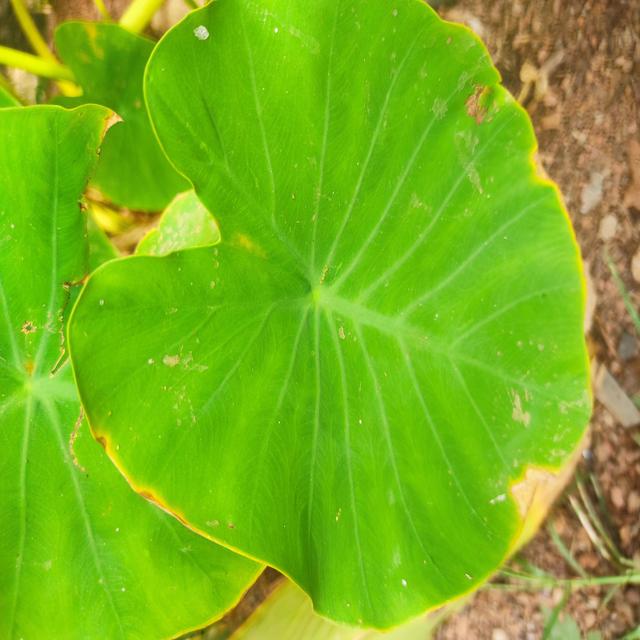
Label: Early_Blight